Playtime (2025 film)

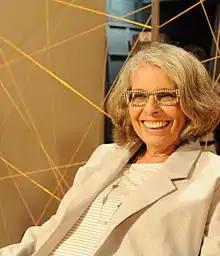
Lúcia Murat director of the film in 2014

The film is written directed and co-produced by Lúcia Murat, and the production company is Taiga Filmes.